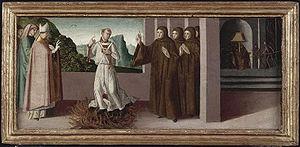
Marco Palmezzano est un peintre et un architecte italien, actif à la fin du XVᵉ et au début du XVIᵉ siècle, de l'école de Forlì, en Romagne, dont l'œuvre se rattache au courant de la haute Renaissance.
Pietro Igneo Aldobrandini, né à Florence, Italie, et mort le 11 novembre 1073, est un cardinal italien de l'Église catholique. Il est un parent de Jean Gualbert, le fondateur des bénédictins de Vallombrose et Pietro Aldobrandini devient membre de cet ordre.